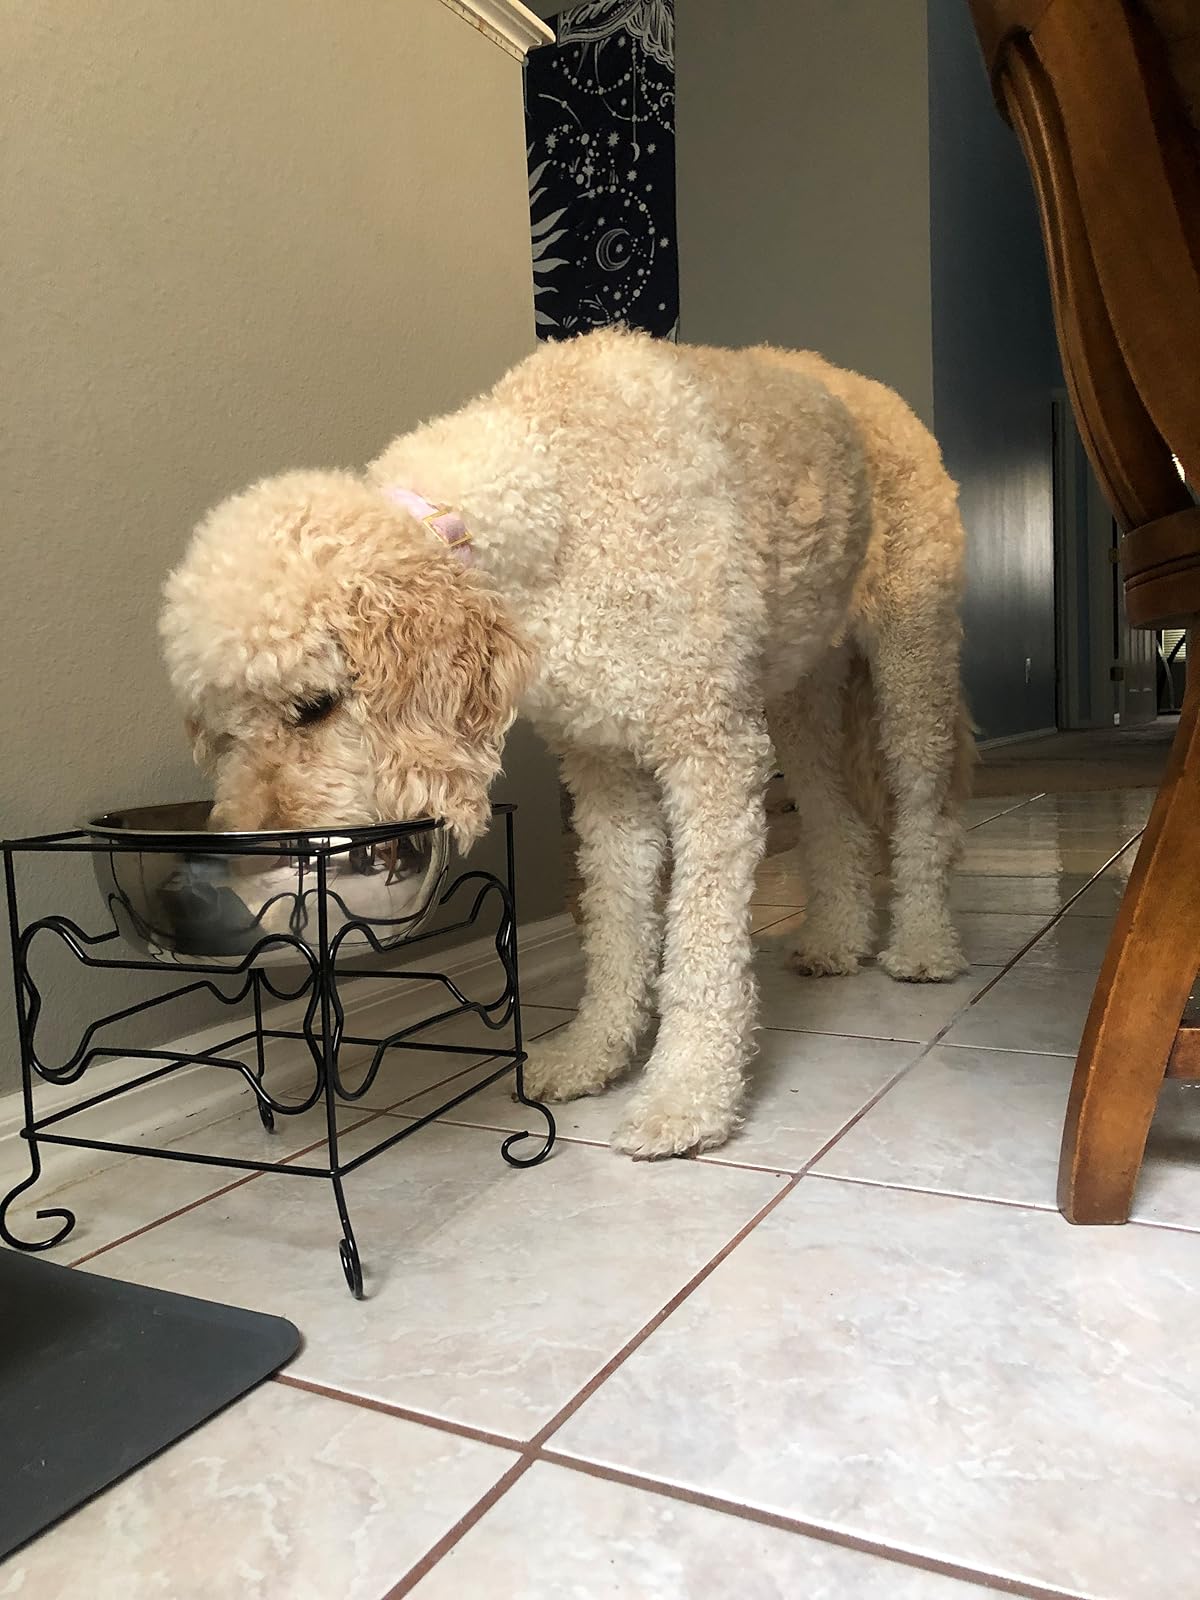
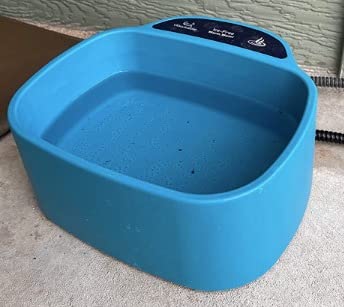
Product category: items_bowl
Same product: no